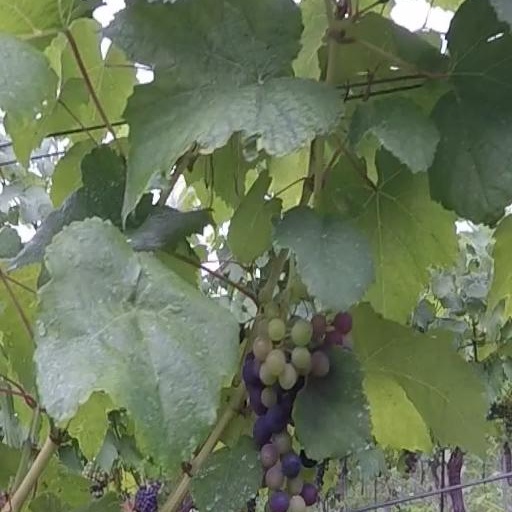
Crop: grape